Nivedyam (1978 film)

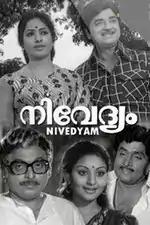

Nivedyam is a 1978 Indian Malayalam-language film, directed by J. Sasikumar. The film stars Prem Nazir, KR Vijaya, KP Ummer and MG Soman in the lead roles. The film has musical score by G. Devarajan.